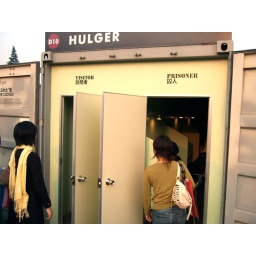
An exhibit that let people feel like prisoners or visitors, communicating over a phone through a glass pane.